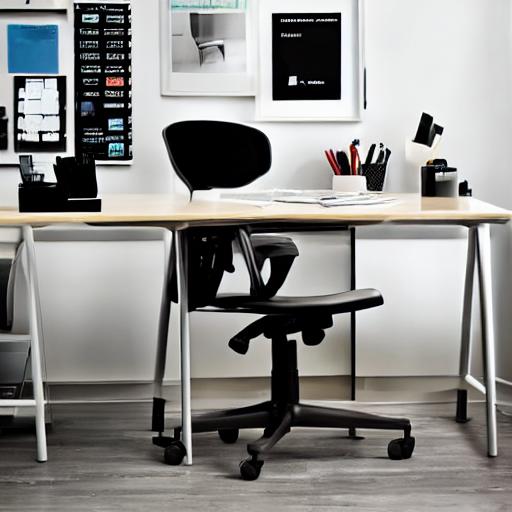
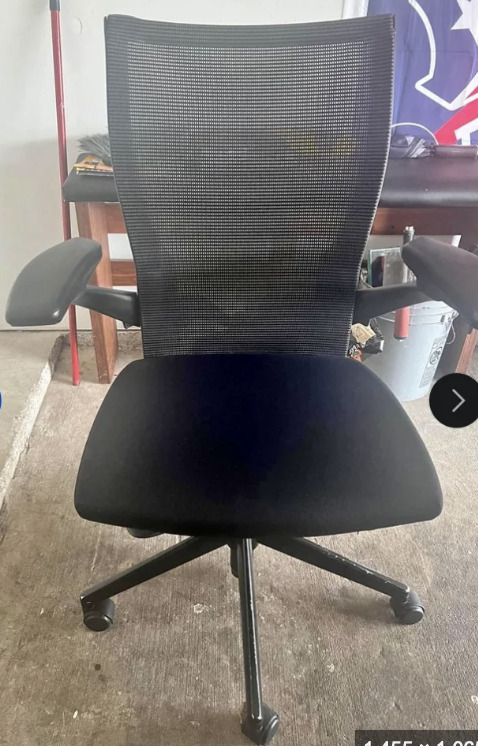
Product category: items_chair
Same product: no